Maya Angelou

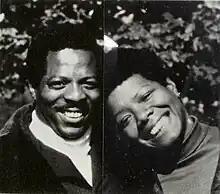
Angelou with Tom Feelings, who illustrated "Now Sheba Sings the Song", her 1987 book of poetry.

Angelou is best known for her seven autobiographies, but she was also a prolific and successful poet. She was called "the black woman's poet laureate", and her poems have been called the anthems of African Americans. Angelou studied and began writing poetry at a young age, and used poetry and other great literature to cope with her rape as a young girl, as described in "Caged Bird". According to scholar Yasmin Y. DeGout, literature also affected Angelou's sensibilities as the poet and writer she became, especially the "liberating discourse that would evolve in her own poetic canon".